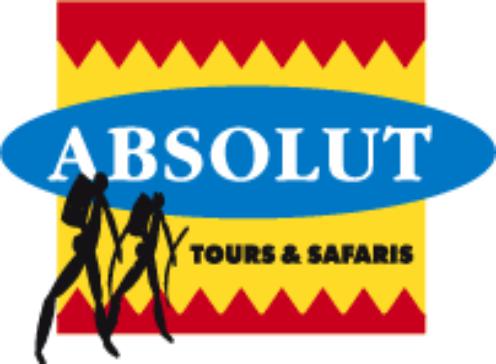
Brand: Absolut
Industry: Others